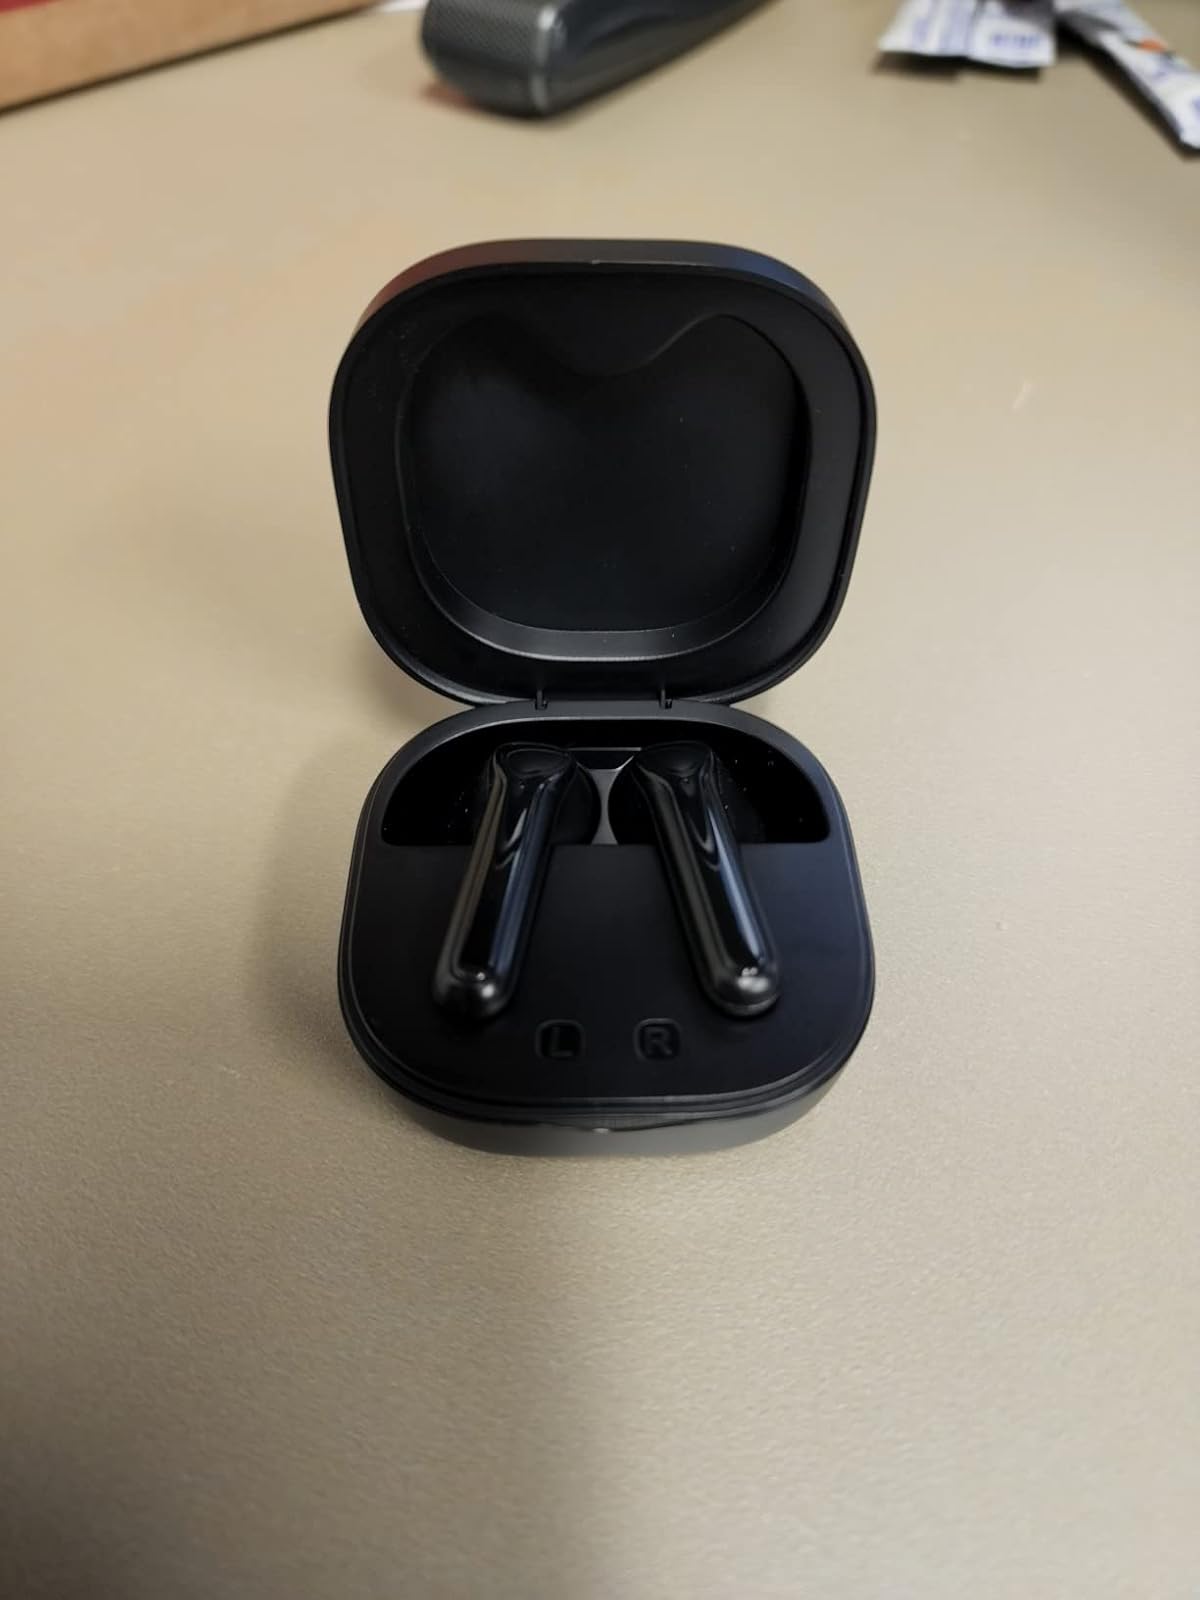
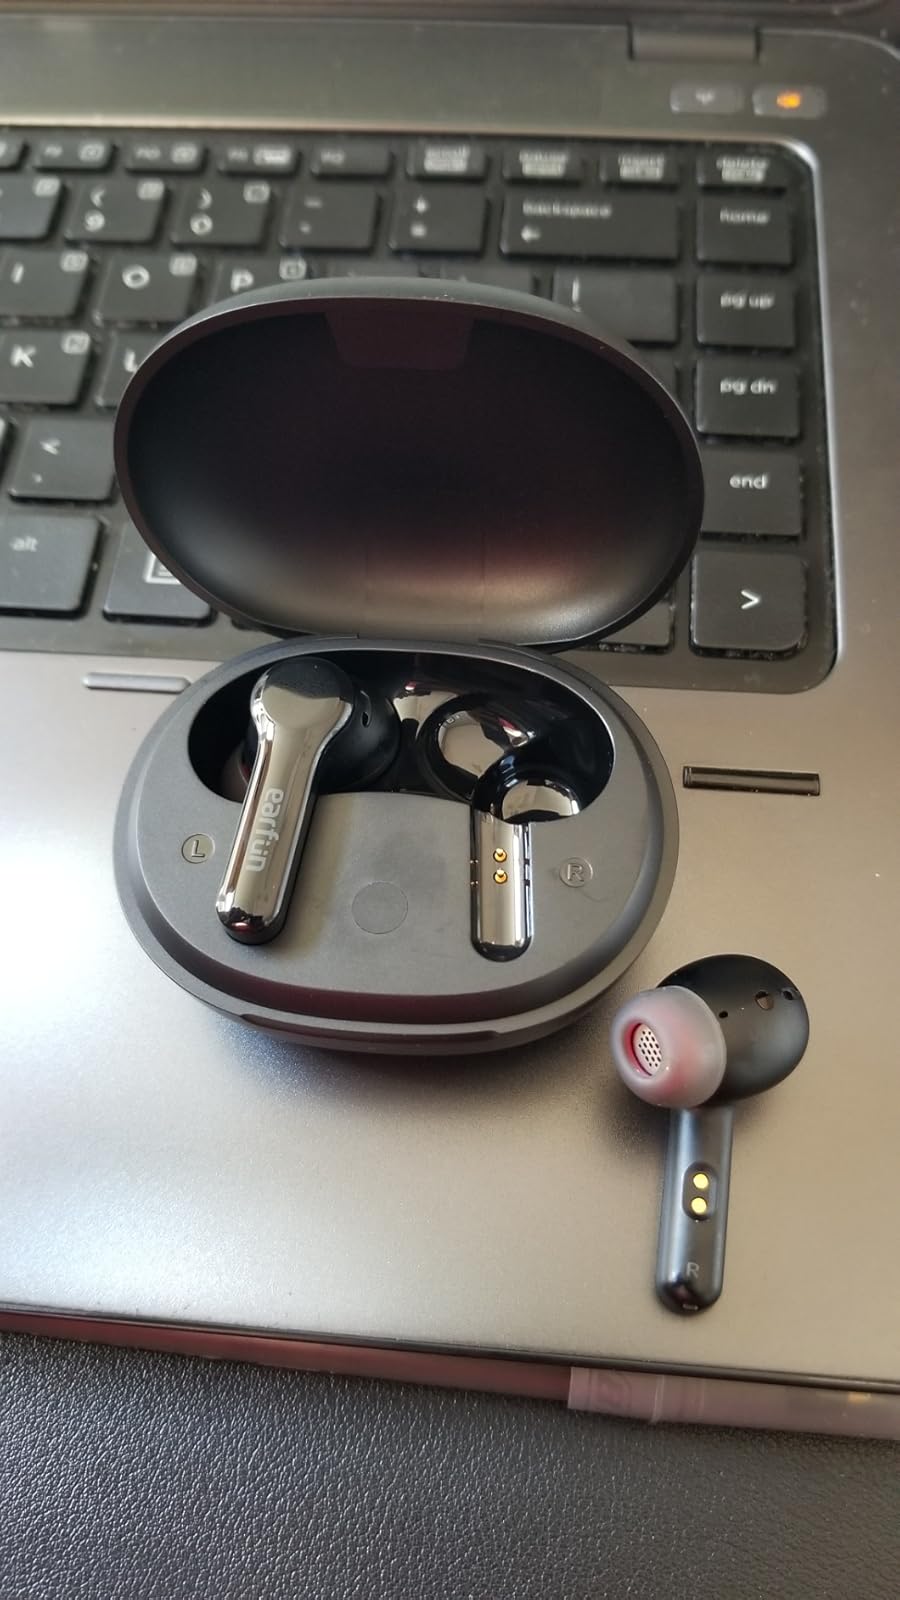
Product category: earbuds
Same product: no